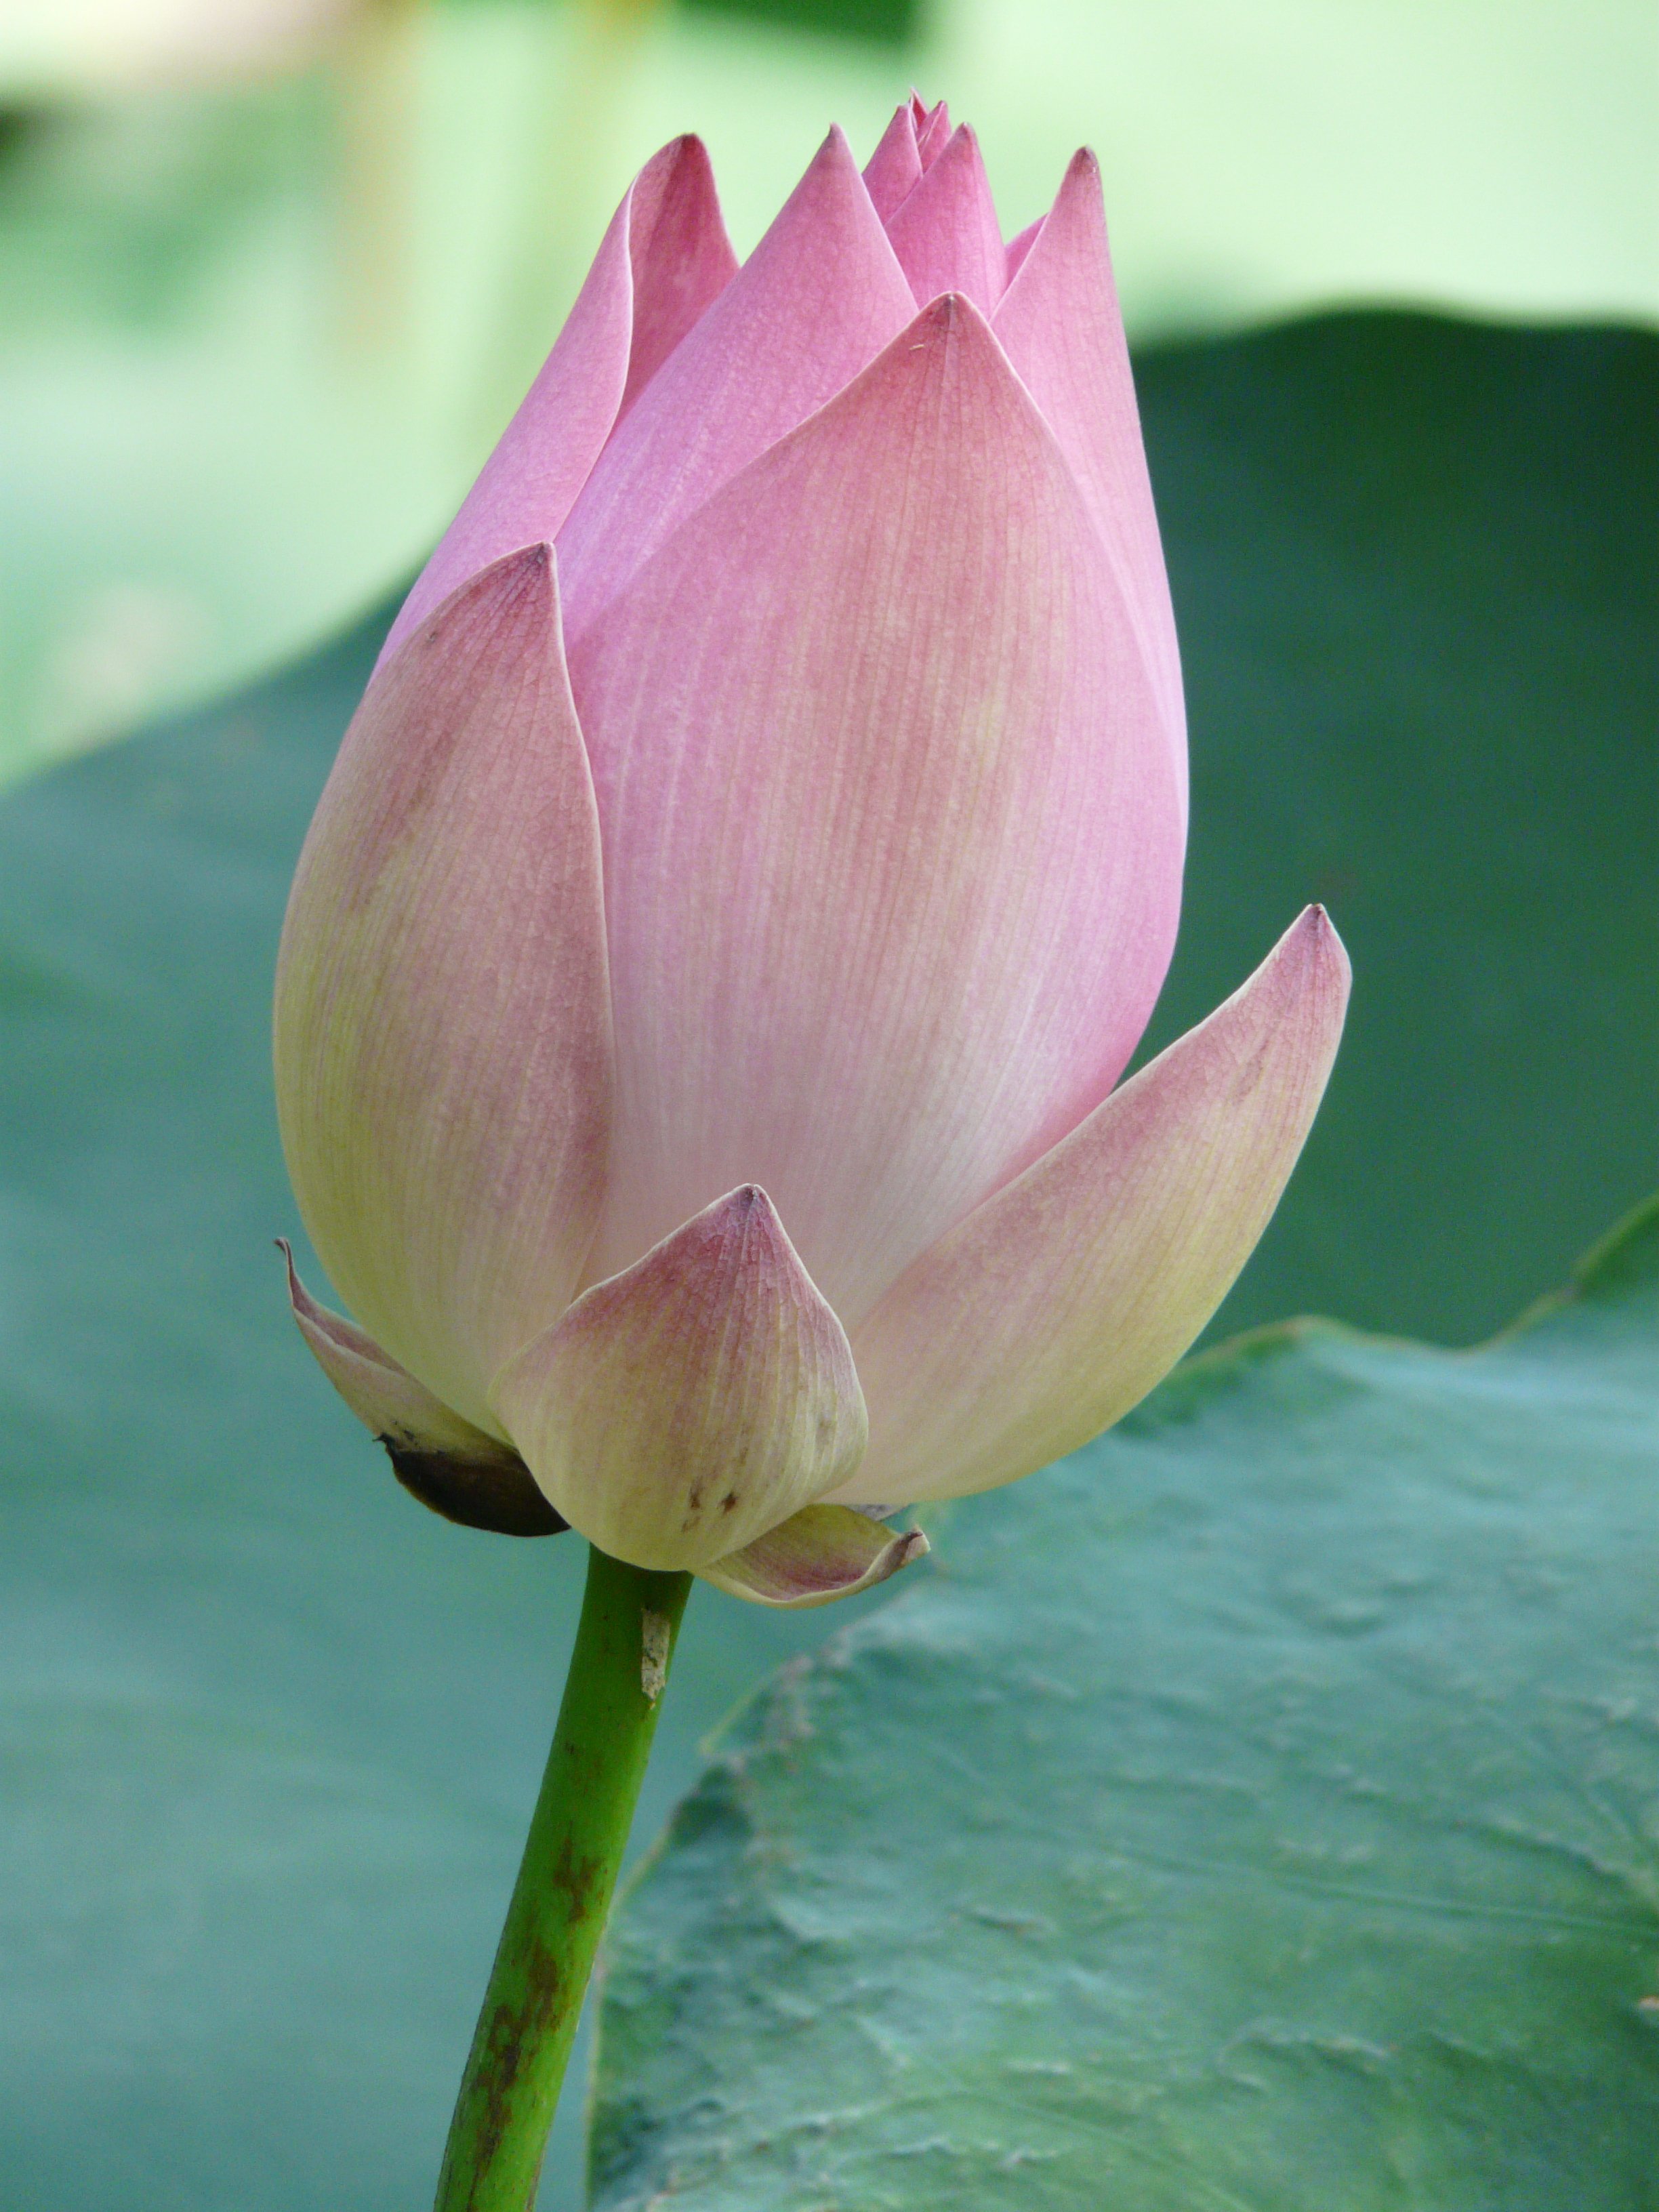
blossom, plant, flower, petal, bloom, botany, pink, sacred lotus, aquatic plant, flora, lotus, bud, macro photography, lotus blossom, flowering plant, plant stem, land plant, lotus family, proteales